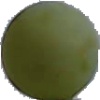
Label: Grape White 4